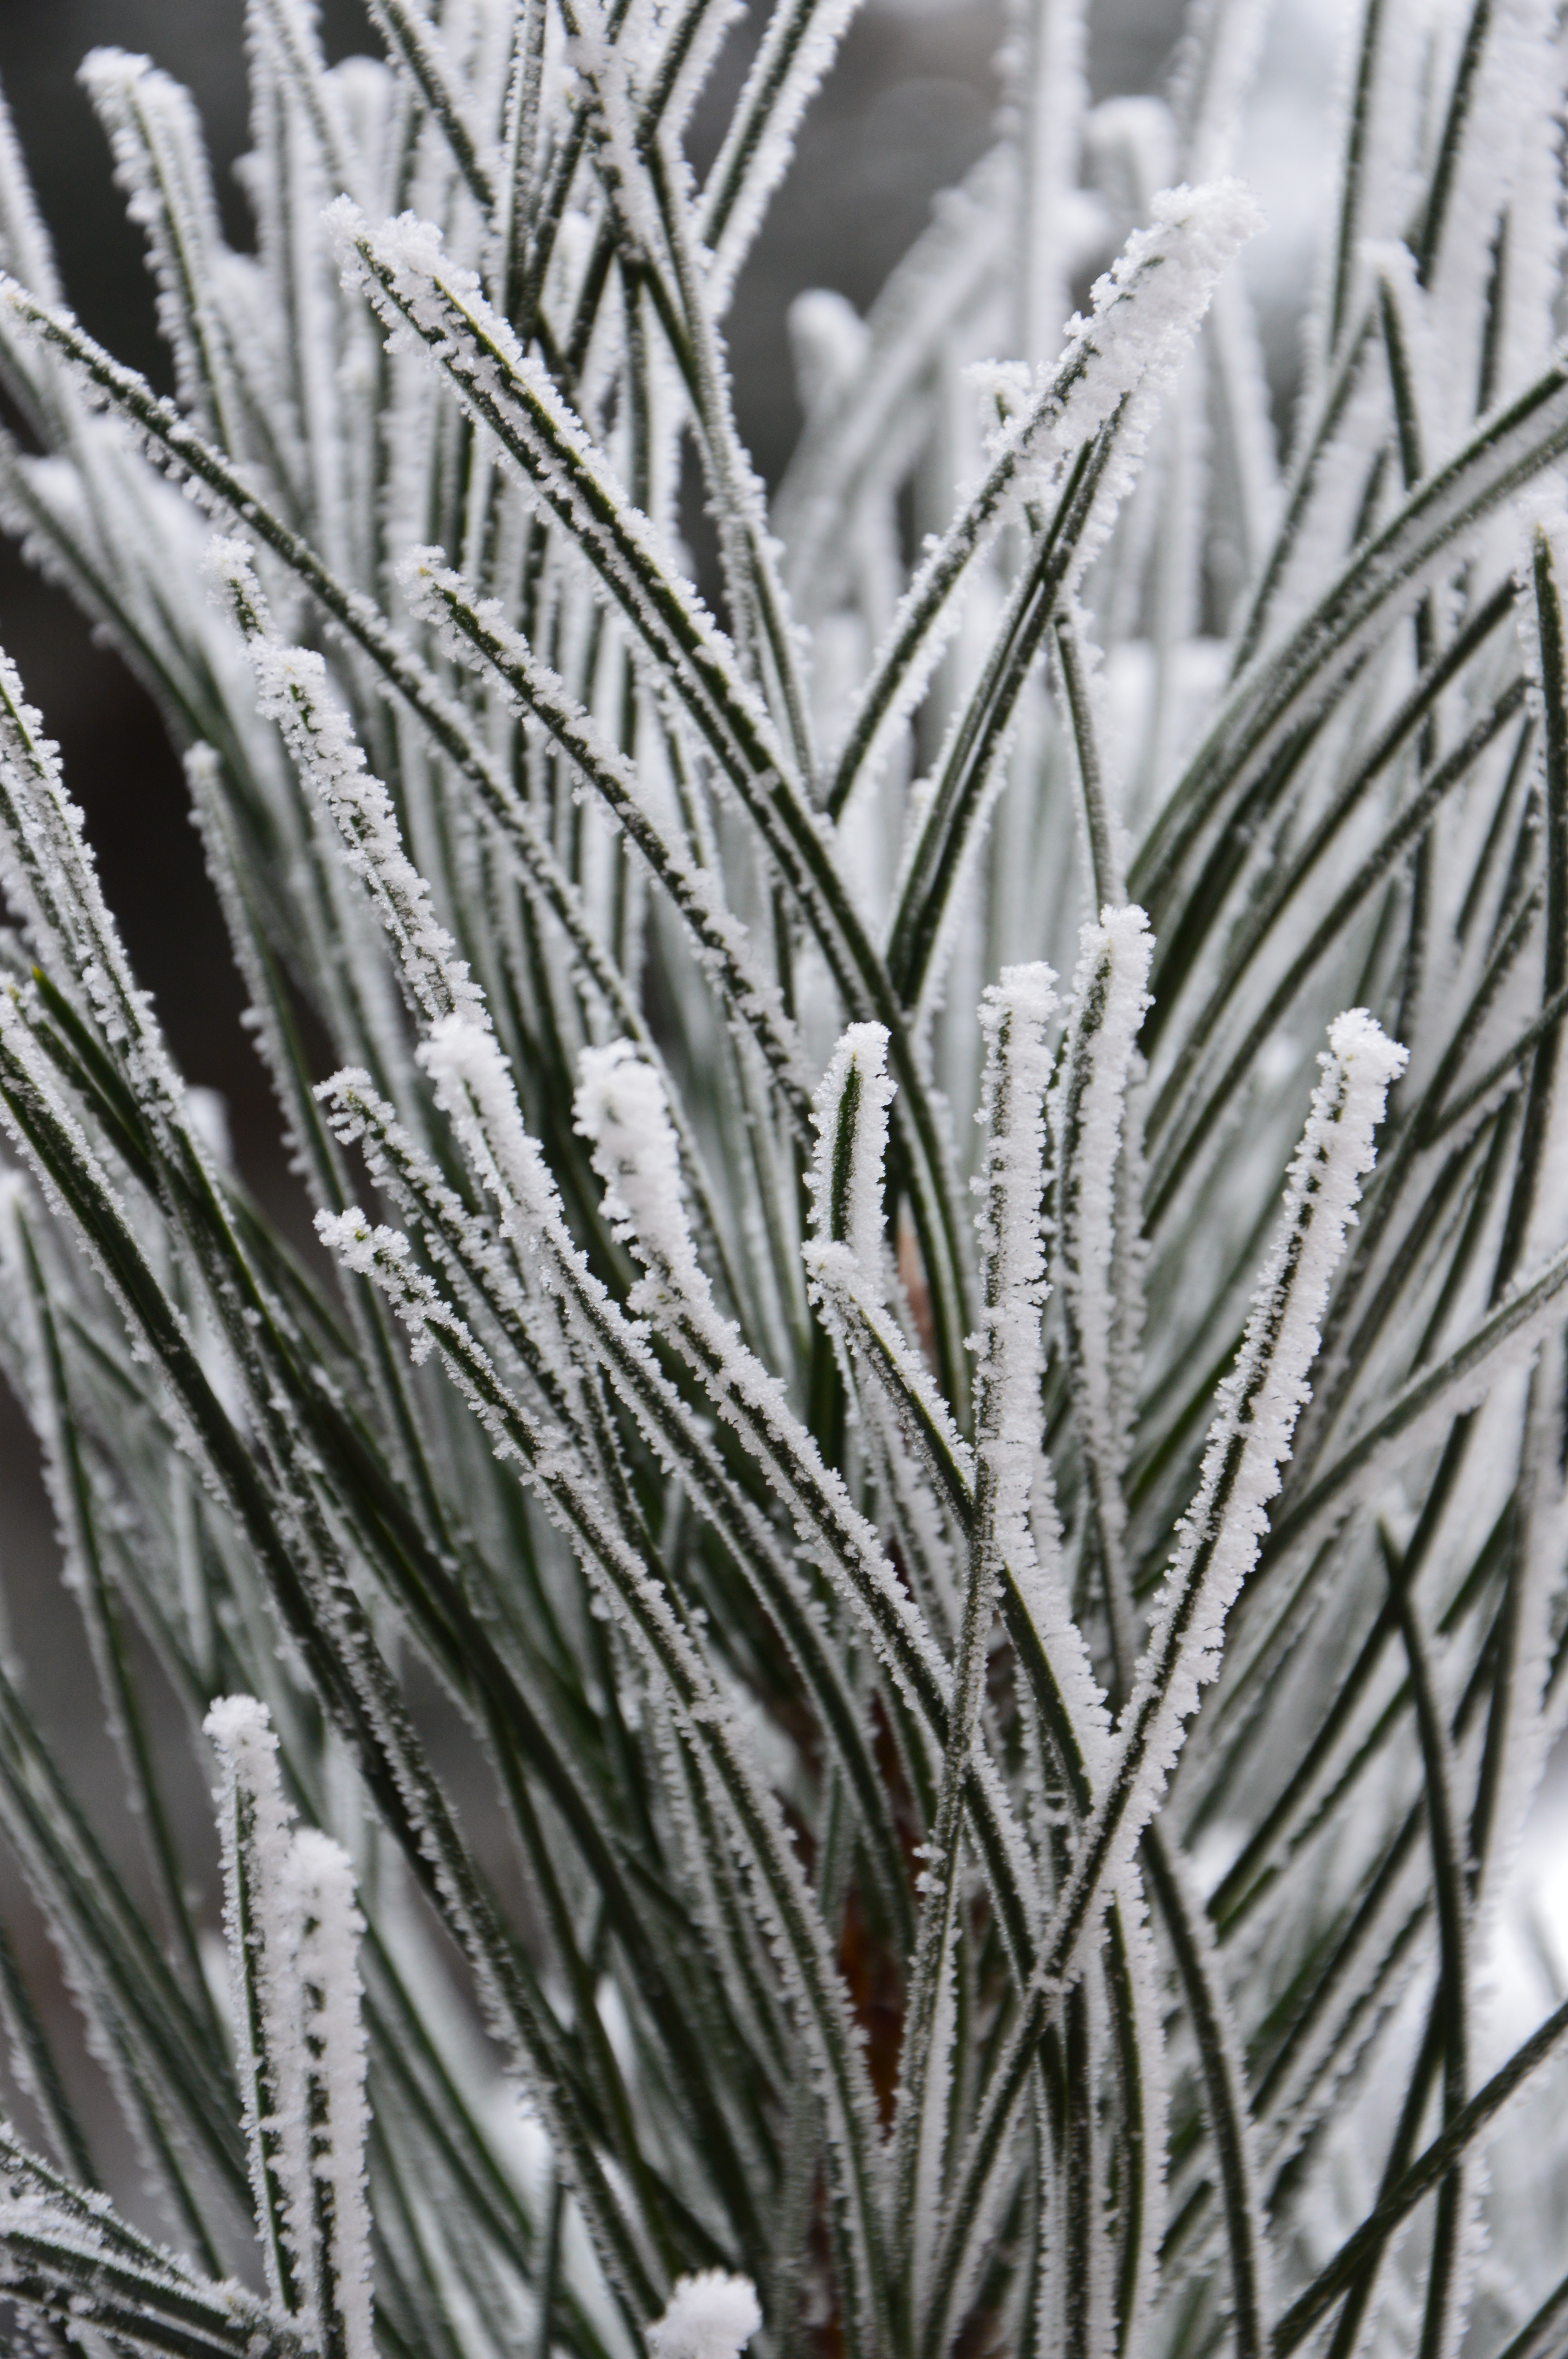
tree, nature, grass, branch, snow, winter, black and white, plant, leaf, flower, frost, pine, botany, monochrome, flora, twig, close up, monochrome photography, grass family, plant stem, woody plant, land plant, arecales